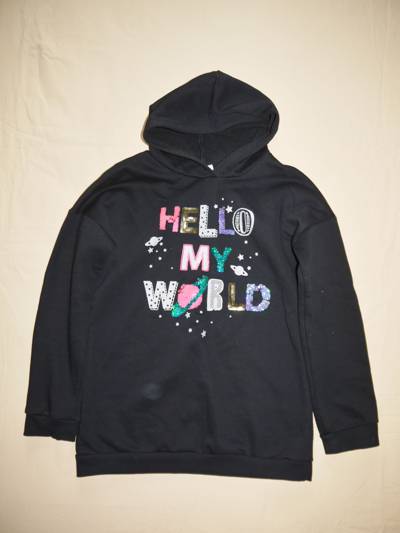
Waste category: clothes